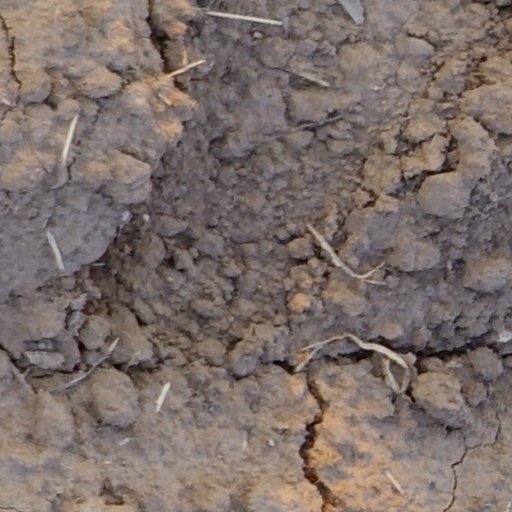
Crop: wheat